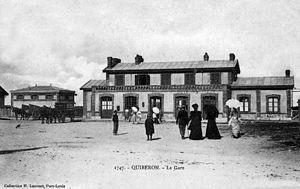
Le bâtiment voyageurs vu de la place, vers 1900.
La ligne d’Auray à Quiberon est une ligne de chemin de fer française à voie unique et écartement normal qui constitue un embranchement de la ligne de Savenay à Landerneau, ligne radiale du sud de la Bretagne. Elle permet, à partir de la gare d'Auray, la desserte de la presqu'île de Quiberon.